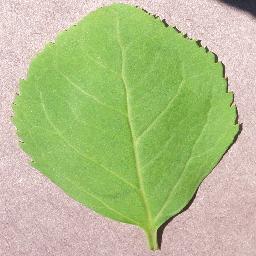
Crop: cherry
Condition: (including_sour)_healthy